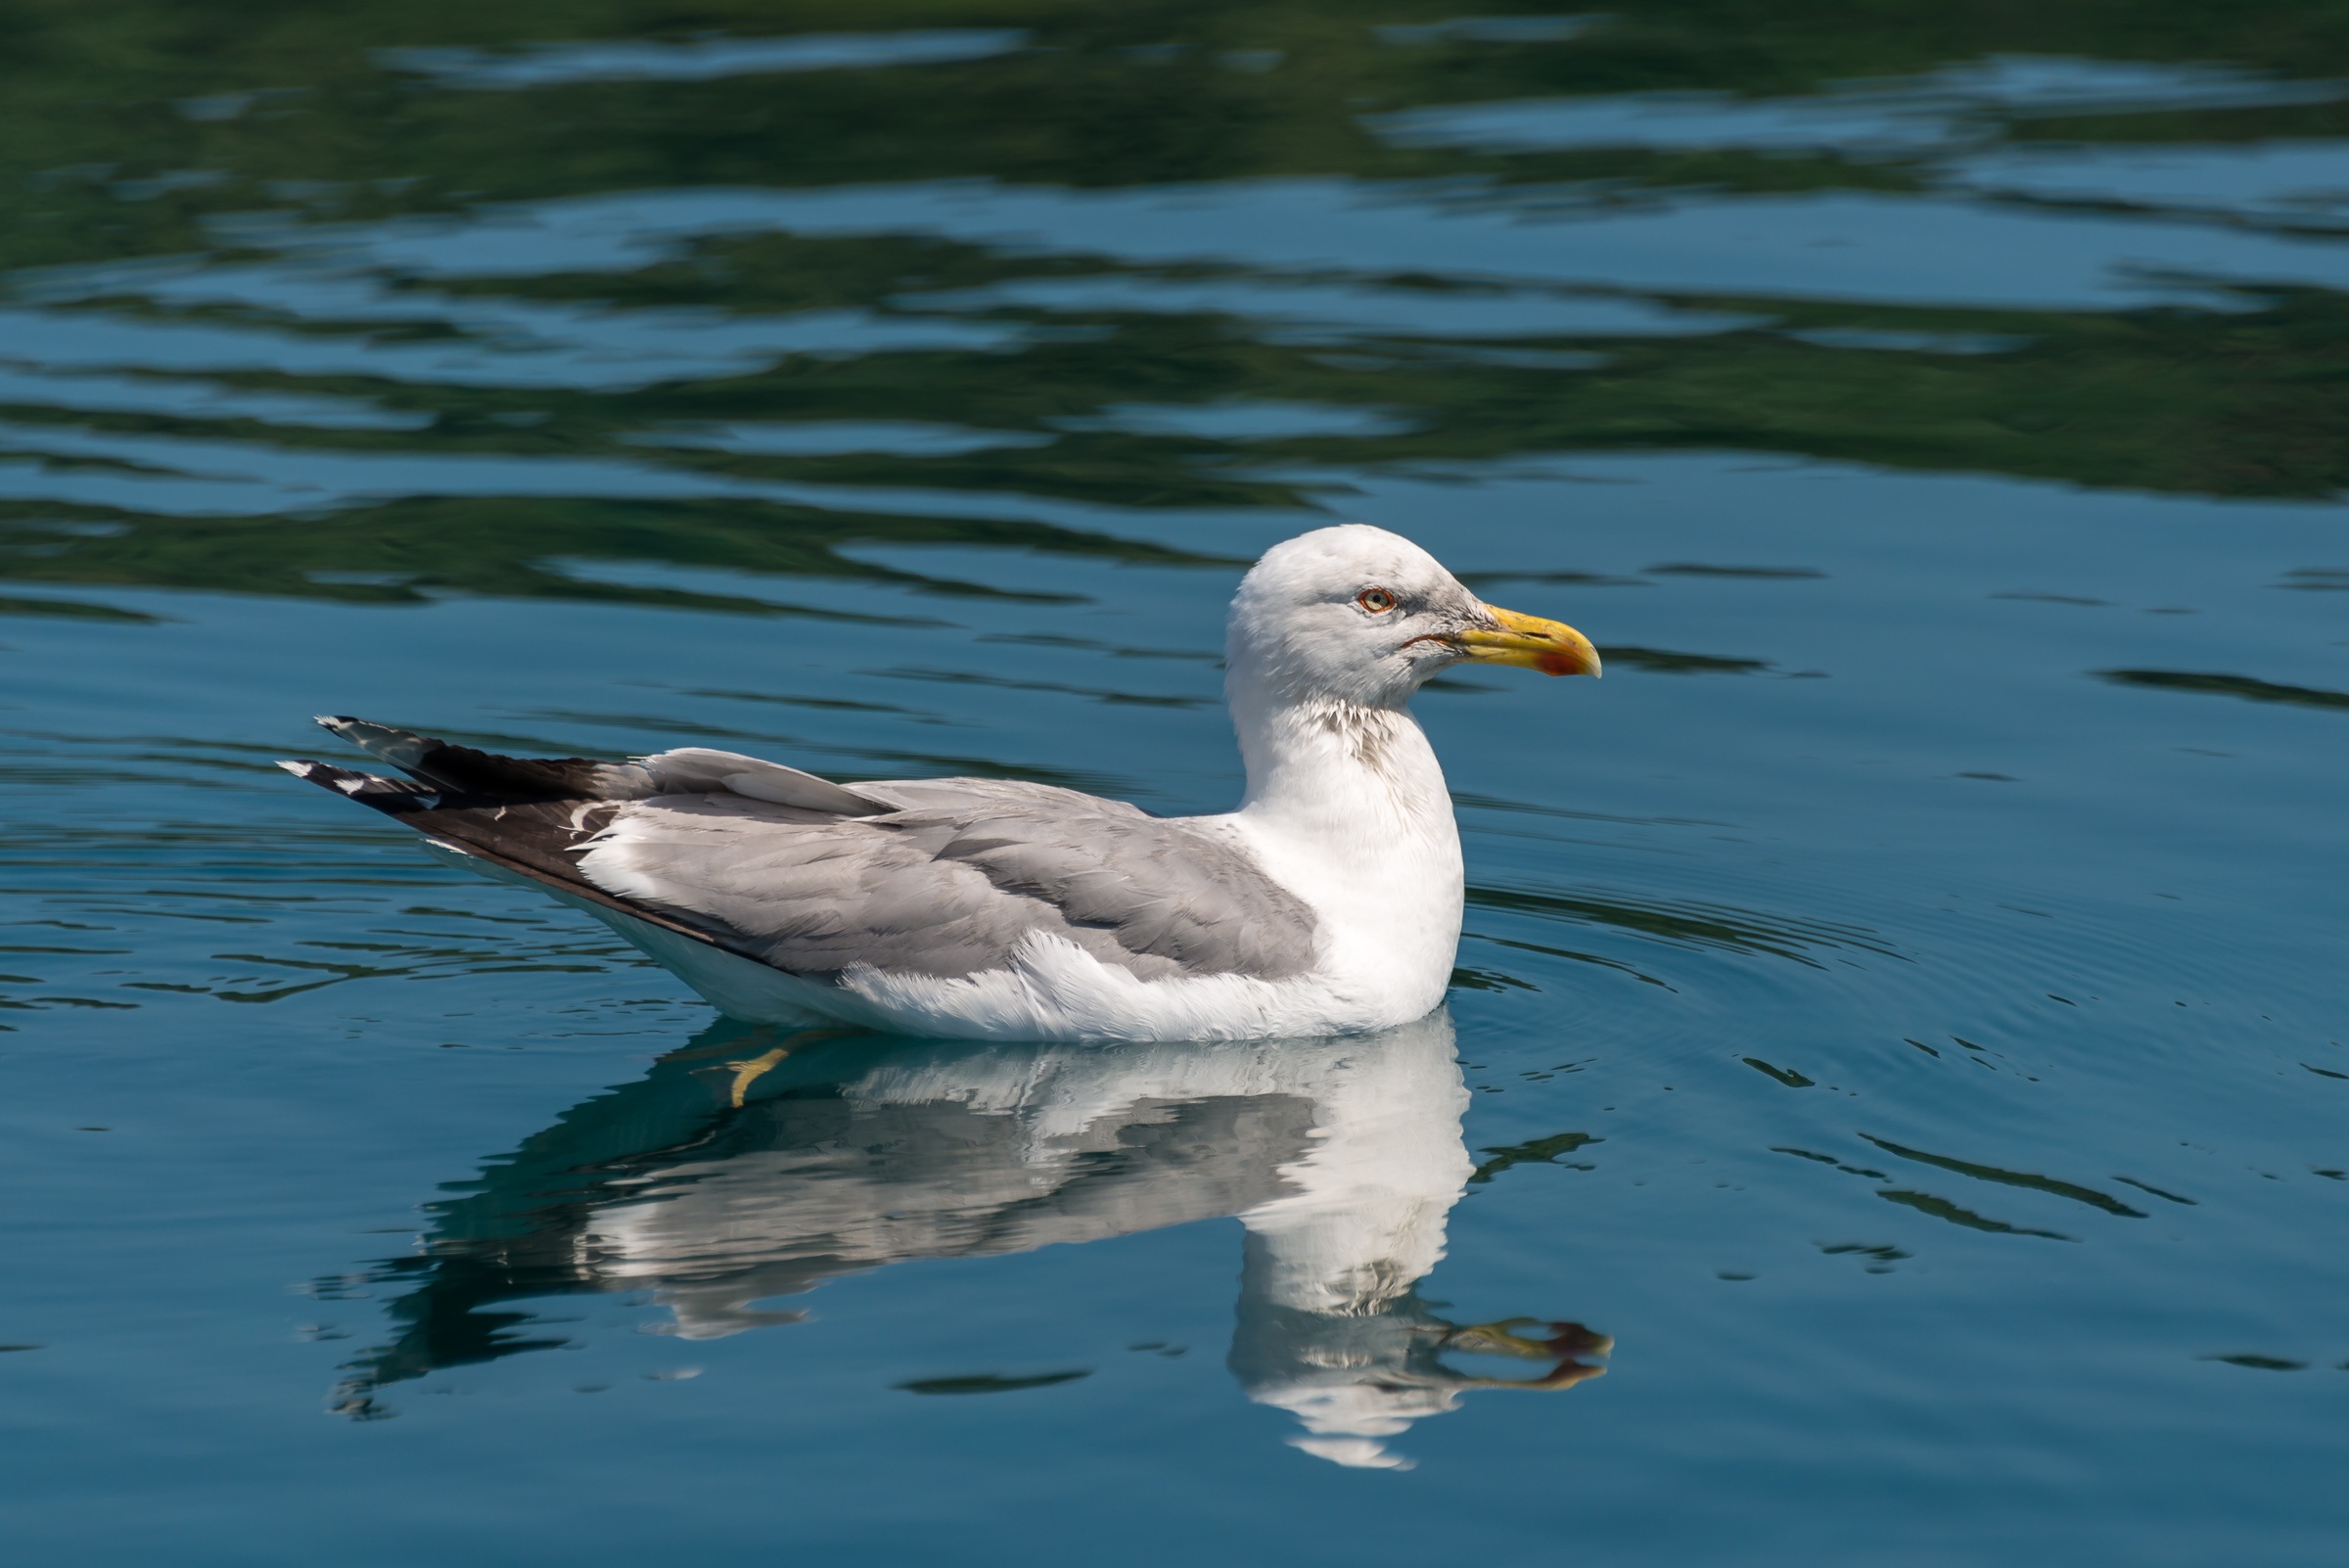
sea, water, nature, bird, seabird, seagull, wildlife, reflection, gull, beak, fauna, vertebrate, charadriiformes, european herring gull, seaduck